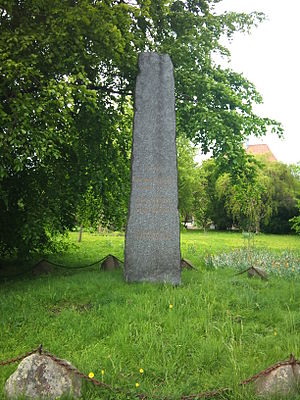
Hjalmar Nathorst
Mindesten over Hjalmar Nathorst.
Hjalmar Otto Nathorst var en svensk landøkonom, søn af Johan Theofil Nathorst, far til Alfred Gabriel Nathorst.